Massachusetts House of Representatives' 16th Suffolk district

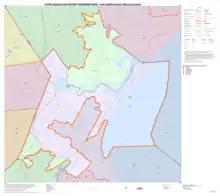
Map of Massachusetts House of Representatives' 16th Suffolk district, based on the 2010 United States census.

Massachusetts House of Representatives' 16th Suffolk district in the United States is one of 160 legislative districts included in the lower house of the Massachusetts General Court. It covers parts of Essex County and Suffolk County. Democrat RoseLee Vincent of Revere has represented the district since 2015. Candidates for this district seat in the 2020 Massachusetts general election include Joseph Gravellese and Jessica Giannino.